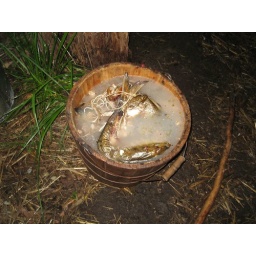
fish in the pig bucket